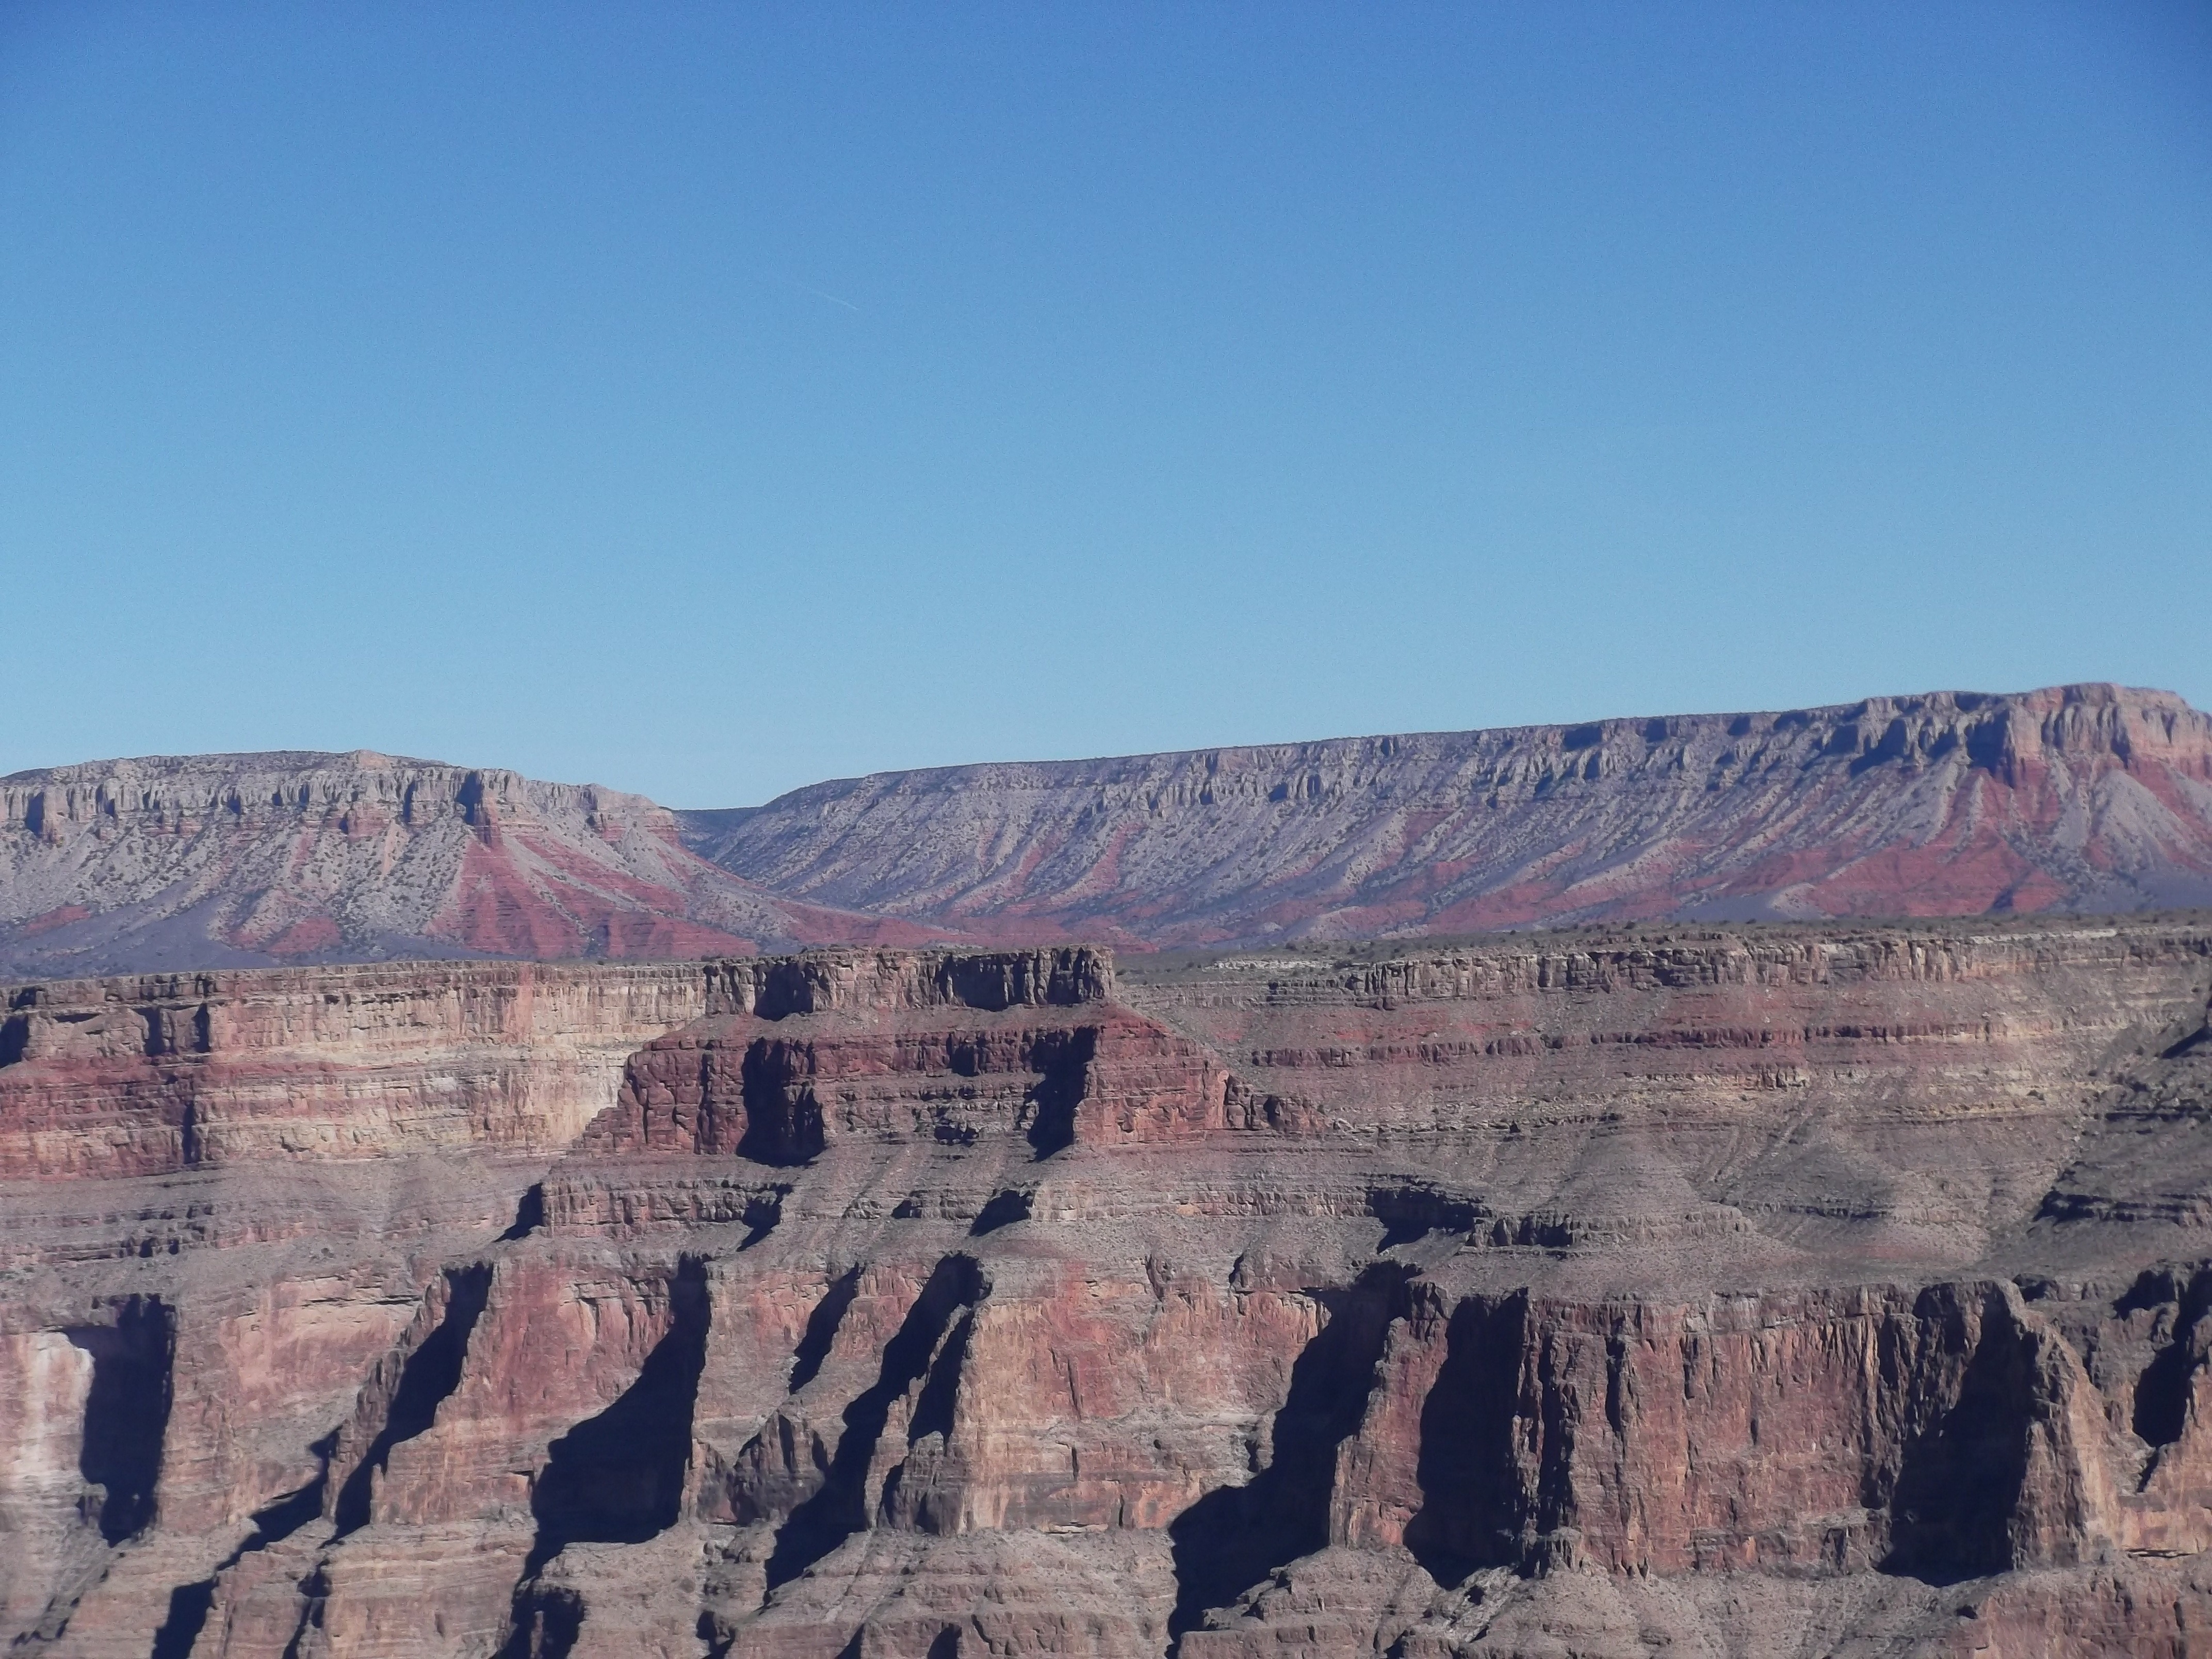
nature, sky, formation, scenic, rock formation, landmark, blue, canyon, grand canyon, terrain, national park, outside, geology, badlands, plateau, vista, wadi, landform, geographical feature